Physicians for Human Rights–Israel

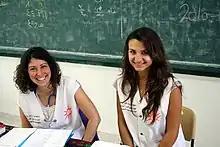
Mobile Clinic Medical day for women In Azbat Jarrad village, near Tul Karem, April 2010

Physicians for Human Rights–Israel has operated the Mobile Clinic Project since its establishment in 1988, with the goal of addressing ongoing health issues in the Occupied Palestinian Territory. The Mobile Clinic brings together Israeli and Palestinian health professionals and active members of Palestinian civil society for weekly cooperative medical work in rural Palestinian villages. Within this setting, Israeli doctors provide immediate primary care and when necessary, referrals for follow up care, while Palestinian and Israeli pharmacists dispense basic medications to patients.